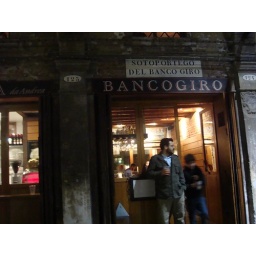
This was the best food we had the whole trip. It was near the market and the Rialto bridge in the San polo district